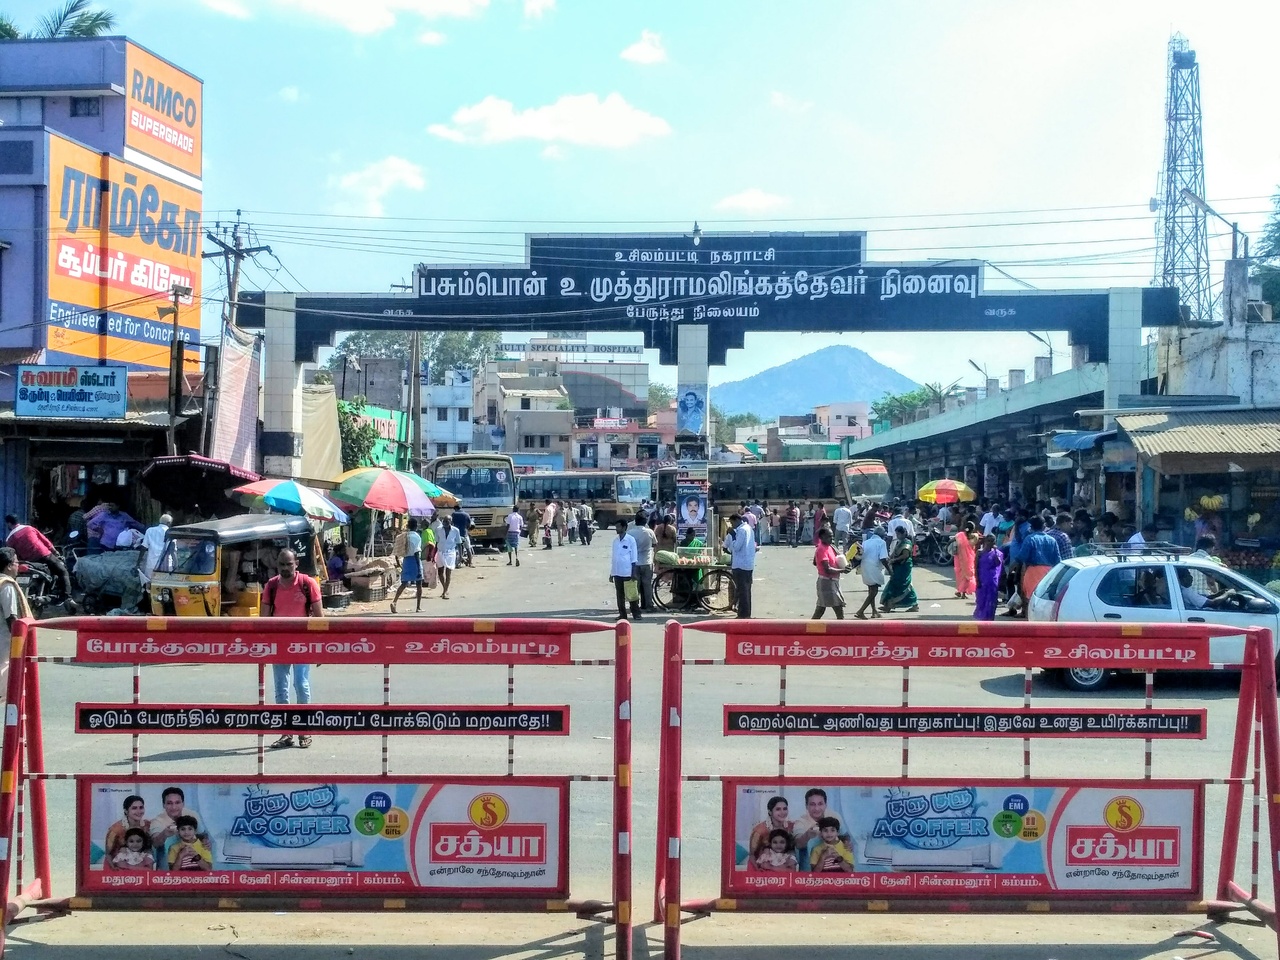
உசிலம்பட்டி பேருந்து நிலையம்